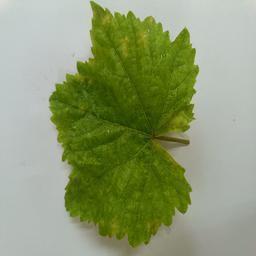
Label: Downy Mildew